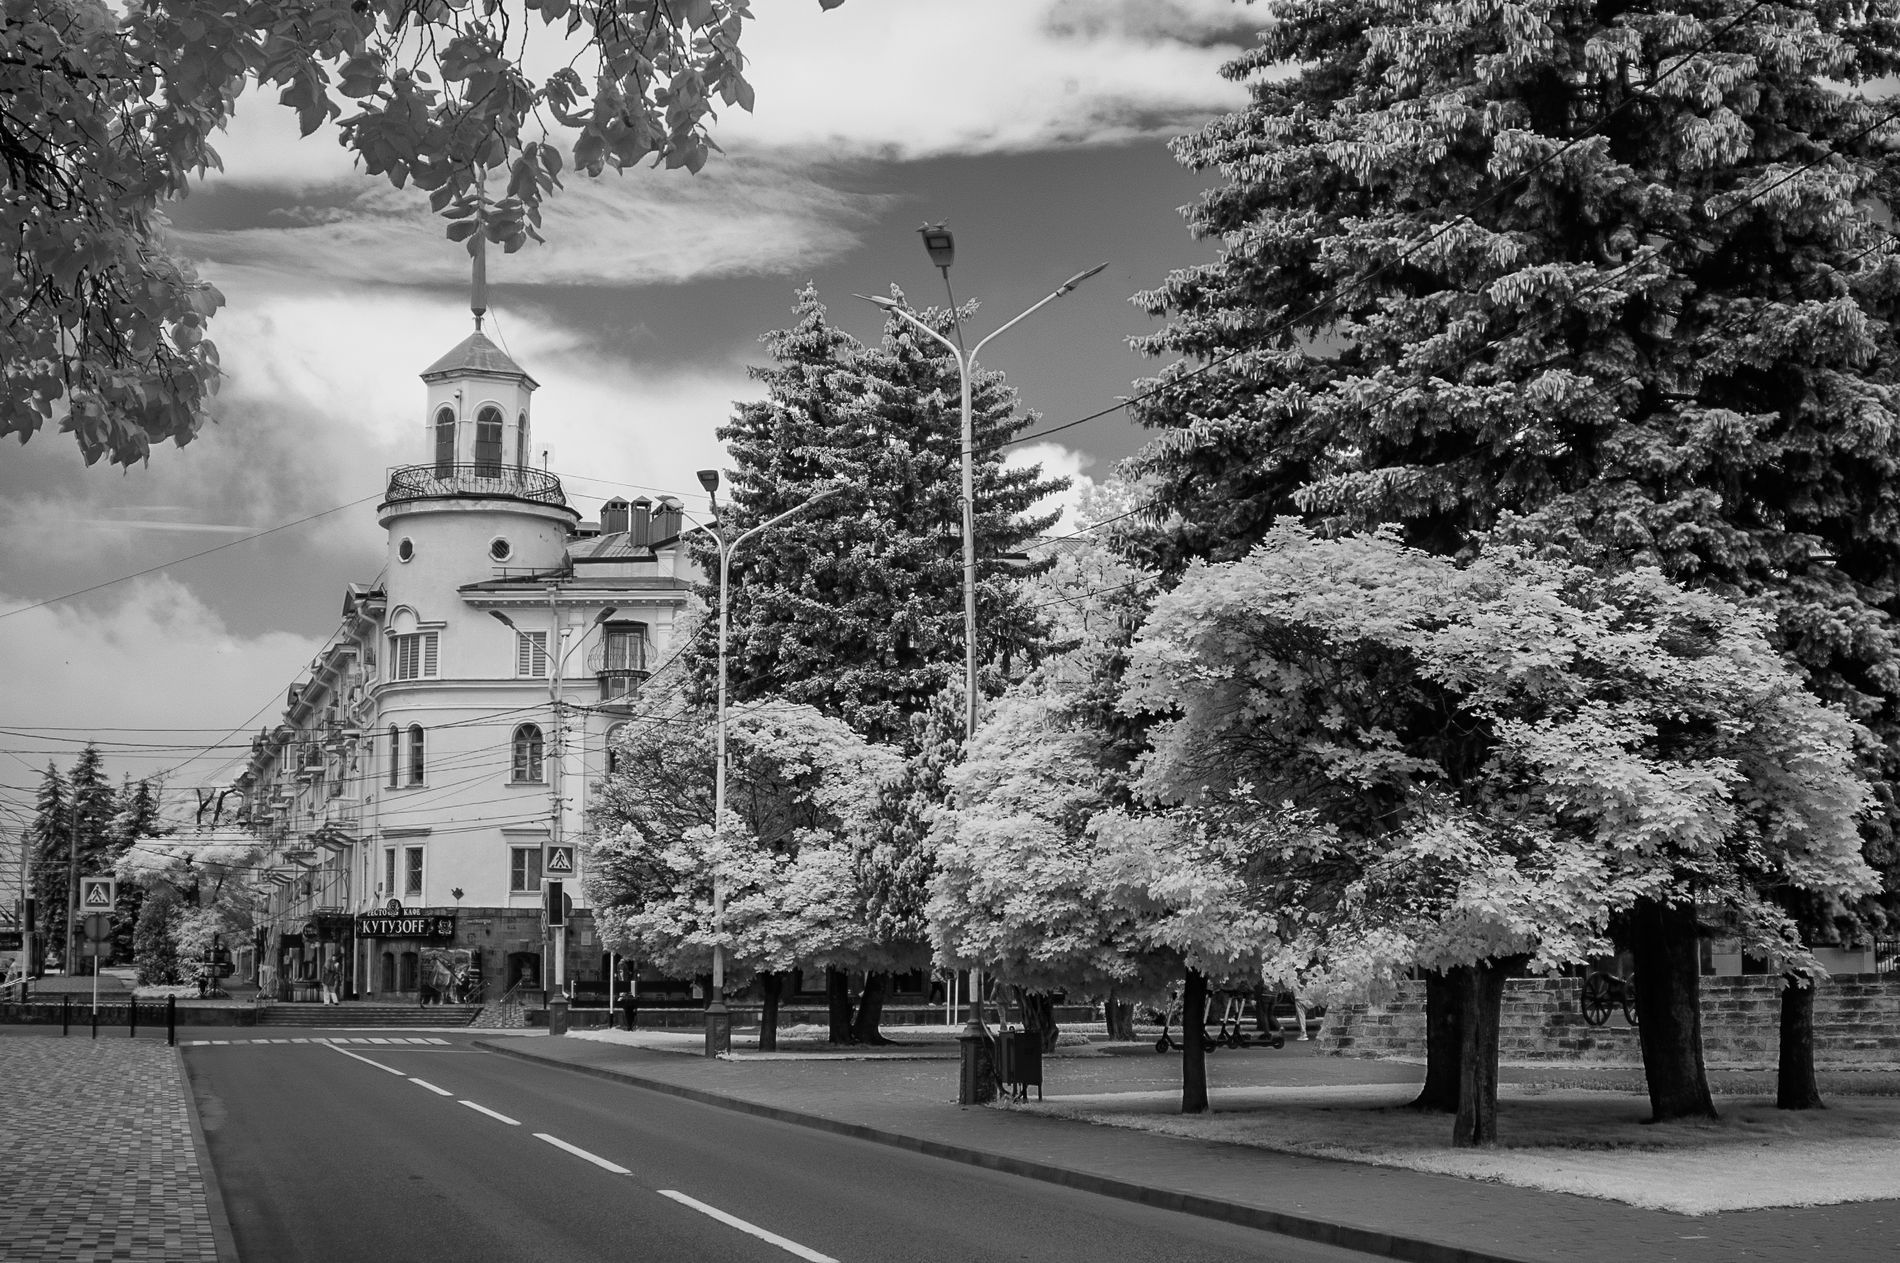
Old Architecture and Trees
This image shows old architecture and a lot of trees around it. There is a road in front of the building. There are sidewalks at the right and left of the road. There are two sign roads at the left and right of the road. There is a part of a wall appearing near the trees. There are scooters on the sidewalks. The sky seems to be gray. There are light poles on the sidewalks.
A Wide shot taken at eye level. This scene shows an image with old architecture. The atmosphere feels calm and old. the setting seems to be outdoors. The image seems to be black and white or dark.
Labels: Plant, Tree, Road, Fir, Tarmac, Architecture, Building, Spire, Tower, Person, Bicycle, Transportation, Vehicle, Outdoors, Clock Tower, City, Road Sign, Sign, Symbol, Nature, Weather, Conifer, Freeway, Highway, Path, Sidewalk, Intersection, Tree Trunk, Dome, Vegetation, Spruce, Pine, Urban, Trees, light pole, sky, wall, Scoters, Scooters
Camera: NIKON CORPORATION NIKON D70
Lens: 0.0 mm f/0.0
Exposure: 1/200 sec
ISO: 200